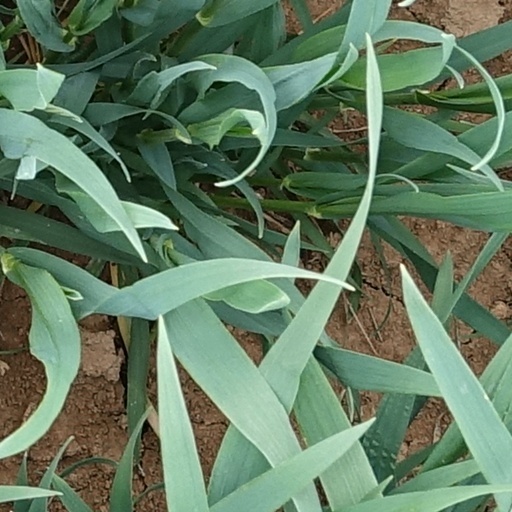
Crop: wheat